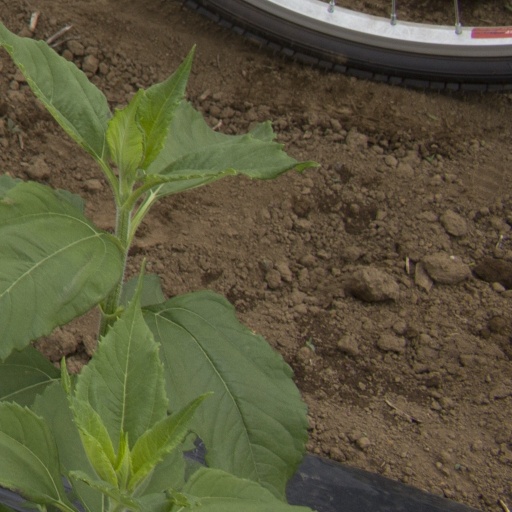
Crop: Jerusalem artichoke